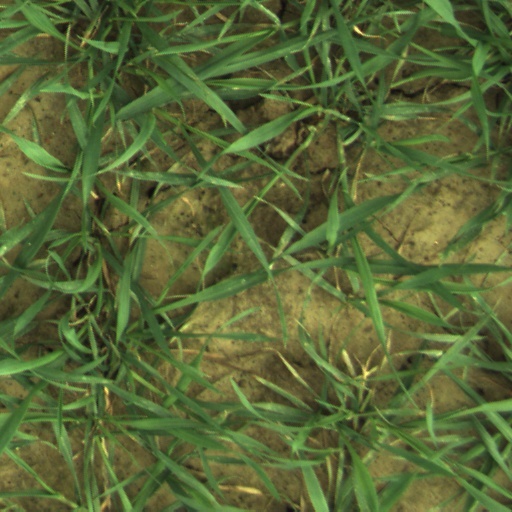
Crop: wheat